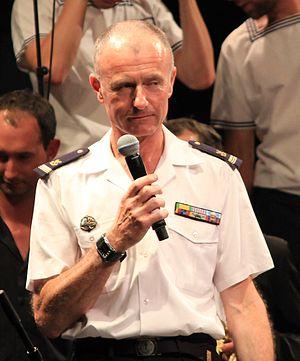
Le Bagad de Lann-Bihoué lors du concert celebrant son 60e anniversaire, organisé dans le cadre du festival interceltique de Lorient 2012.
Le bagad de Lann-Bihoué est un ensemble de musique bretonne, un bagad, de la marine nationale française. Cette formation représente la Marine nationale et la France dans diverses manifestations nationales et internationales. Elle a joué à plusieurs reprises dans le cadre de ses activités devant des chefs d’État. Il est une source d'influence culturelle en Bretagne comme dans le reste de la France.